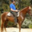
Label: horse